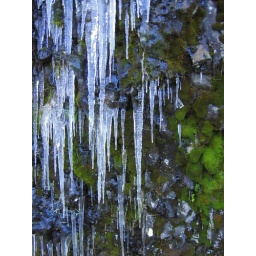
crazy icicles everywhere in the Columbia River Gorge. On a rock wall near Multnomah Falls.